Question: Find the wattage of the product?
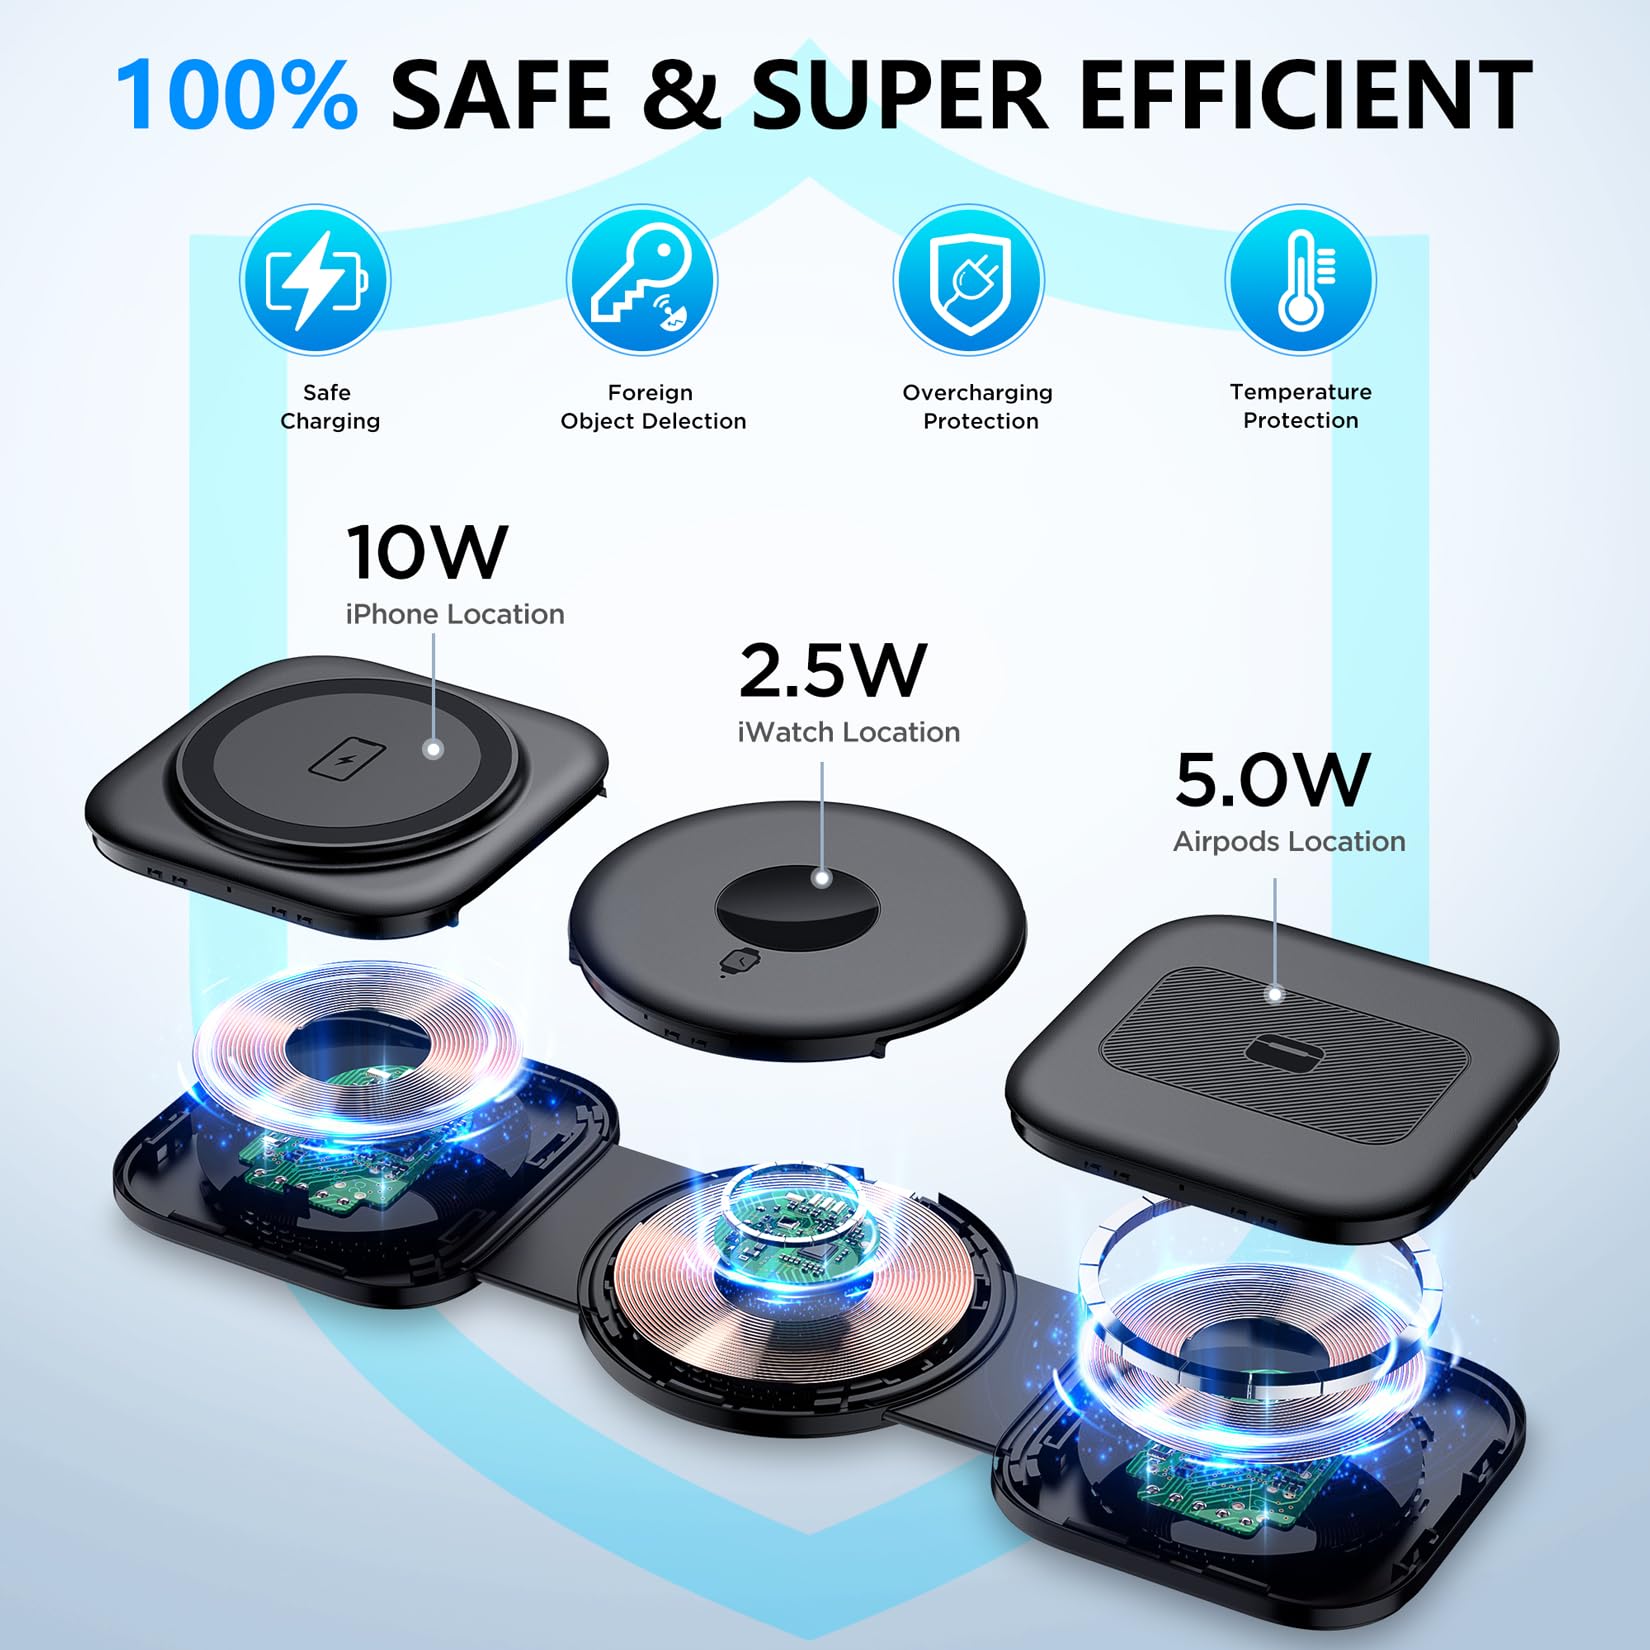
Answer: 10.0 watt